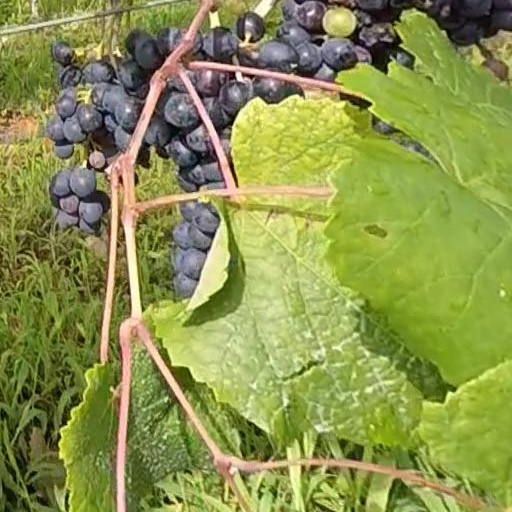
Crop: grape